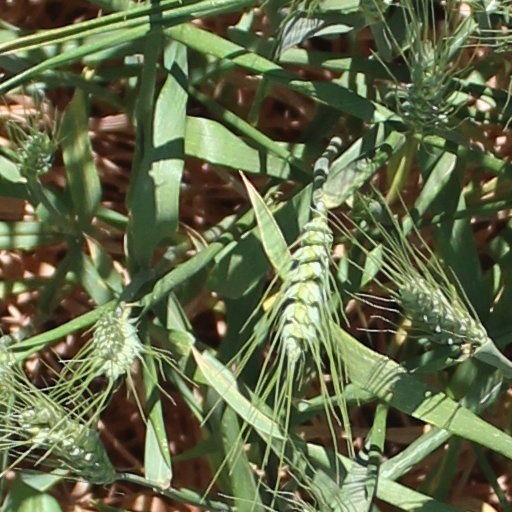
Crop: wheat